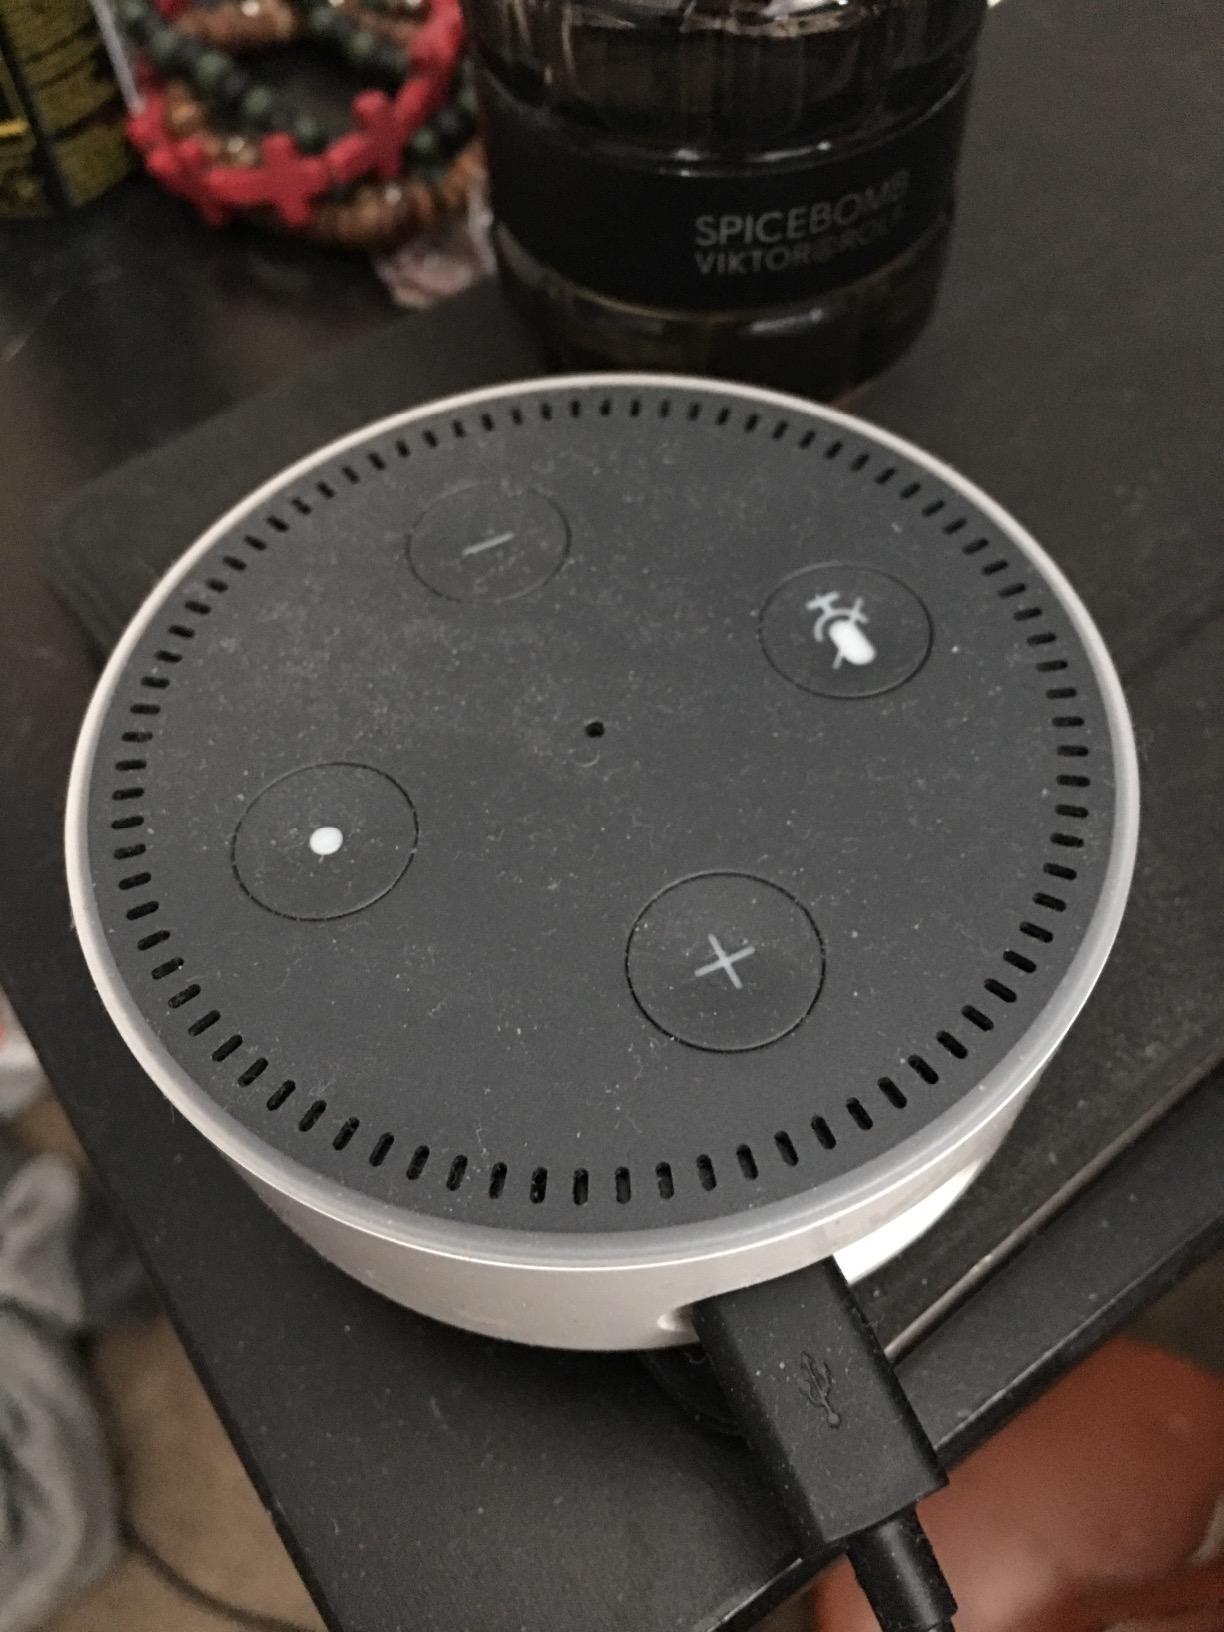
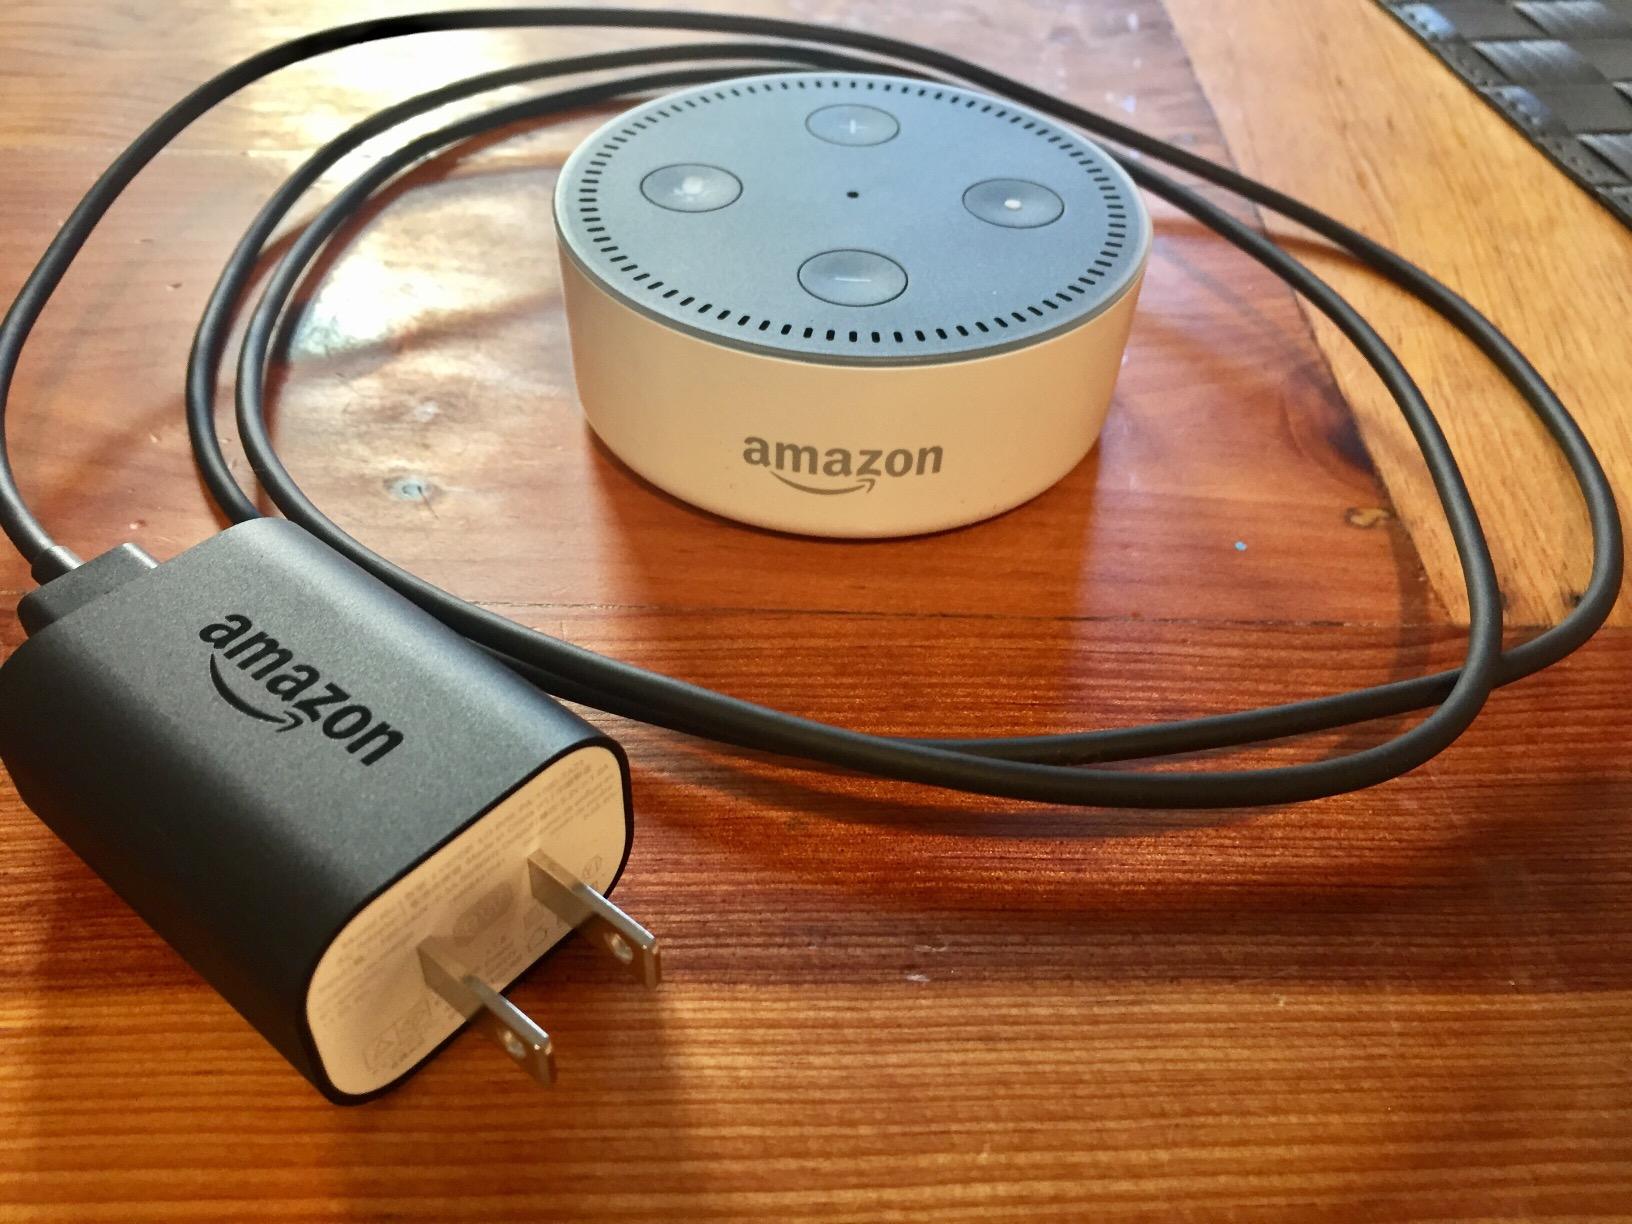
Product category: speaker
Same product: yes